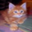
Label: cat